Grafton, Wiltshire

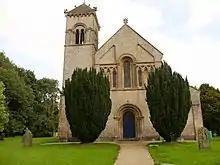
St Nicholas' Church

At first the parish church was at Great Bedwyn. East Grafton, Marten and Wilton each had a chapel of ease in the 14th and 15th centuries, and possibly earlier. Wexcombe had a chapel of ease by 1879, where services were conducted by the vicar of Tidcombe from 1899; it closed in the 1920s. In Tidcombe churchyard are 19th-century tombs of members of the Hawkins family of Wexcombe.